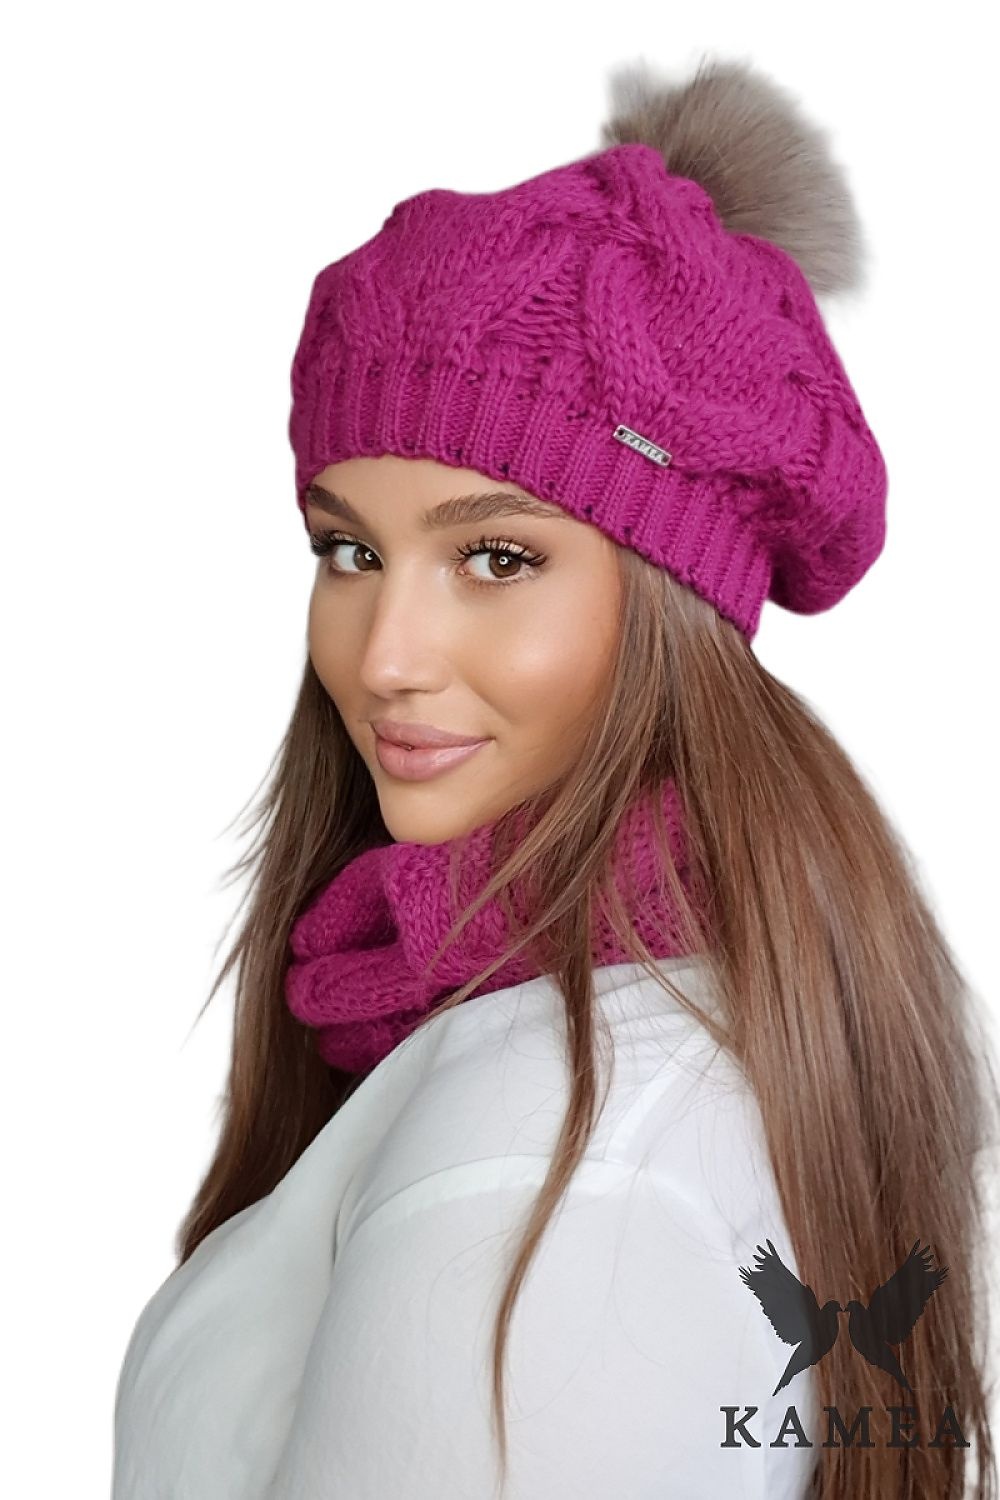
Set model 205457
Brand: Kamea
ZITA-KOMPLET is een ongebruikelijke, warme en stijlvolle set bestaande uit een dames baret in de kleur fuchsia en een sjaal. Gemaakt van hoogwaardige wollen garen, de producten zijn zacht en aangenaam om aan te raken, waardoor ze zelfs op de koudste dagen warm comfort bieden. Ze worden gekenmerkt door prachtige, dikke vlechten en een grote, harige pompon bovenop de muts. De ZITA-GITA set is perfect voor de herfst- en winterperiode, verkrijgbaar in verschillende kleurvarianten. De producten van KAMEA garanderen de hoogste kwaliteit. Samenstelling 40% WE?NA; 24% POLYACRYL; 22% ALPACA; 14% POLYAMIDE
Category: Apparel & Accessories > Clothing Accessories > Hats > Winter Hats